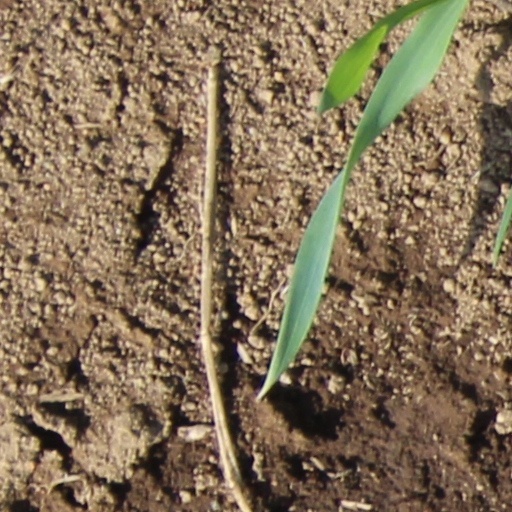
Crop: wheat